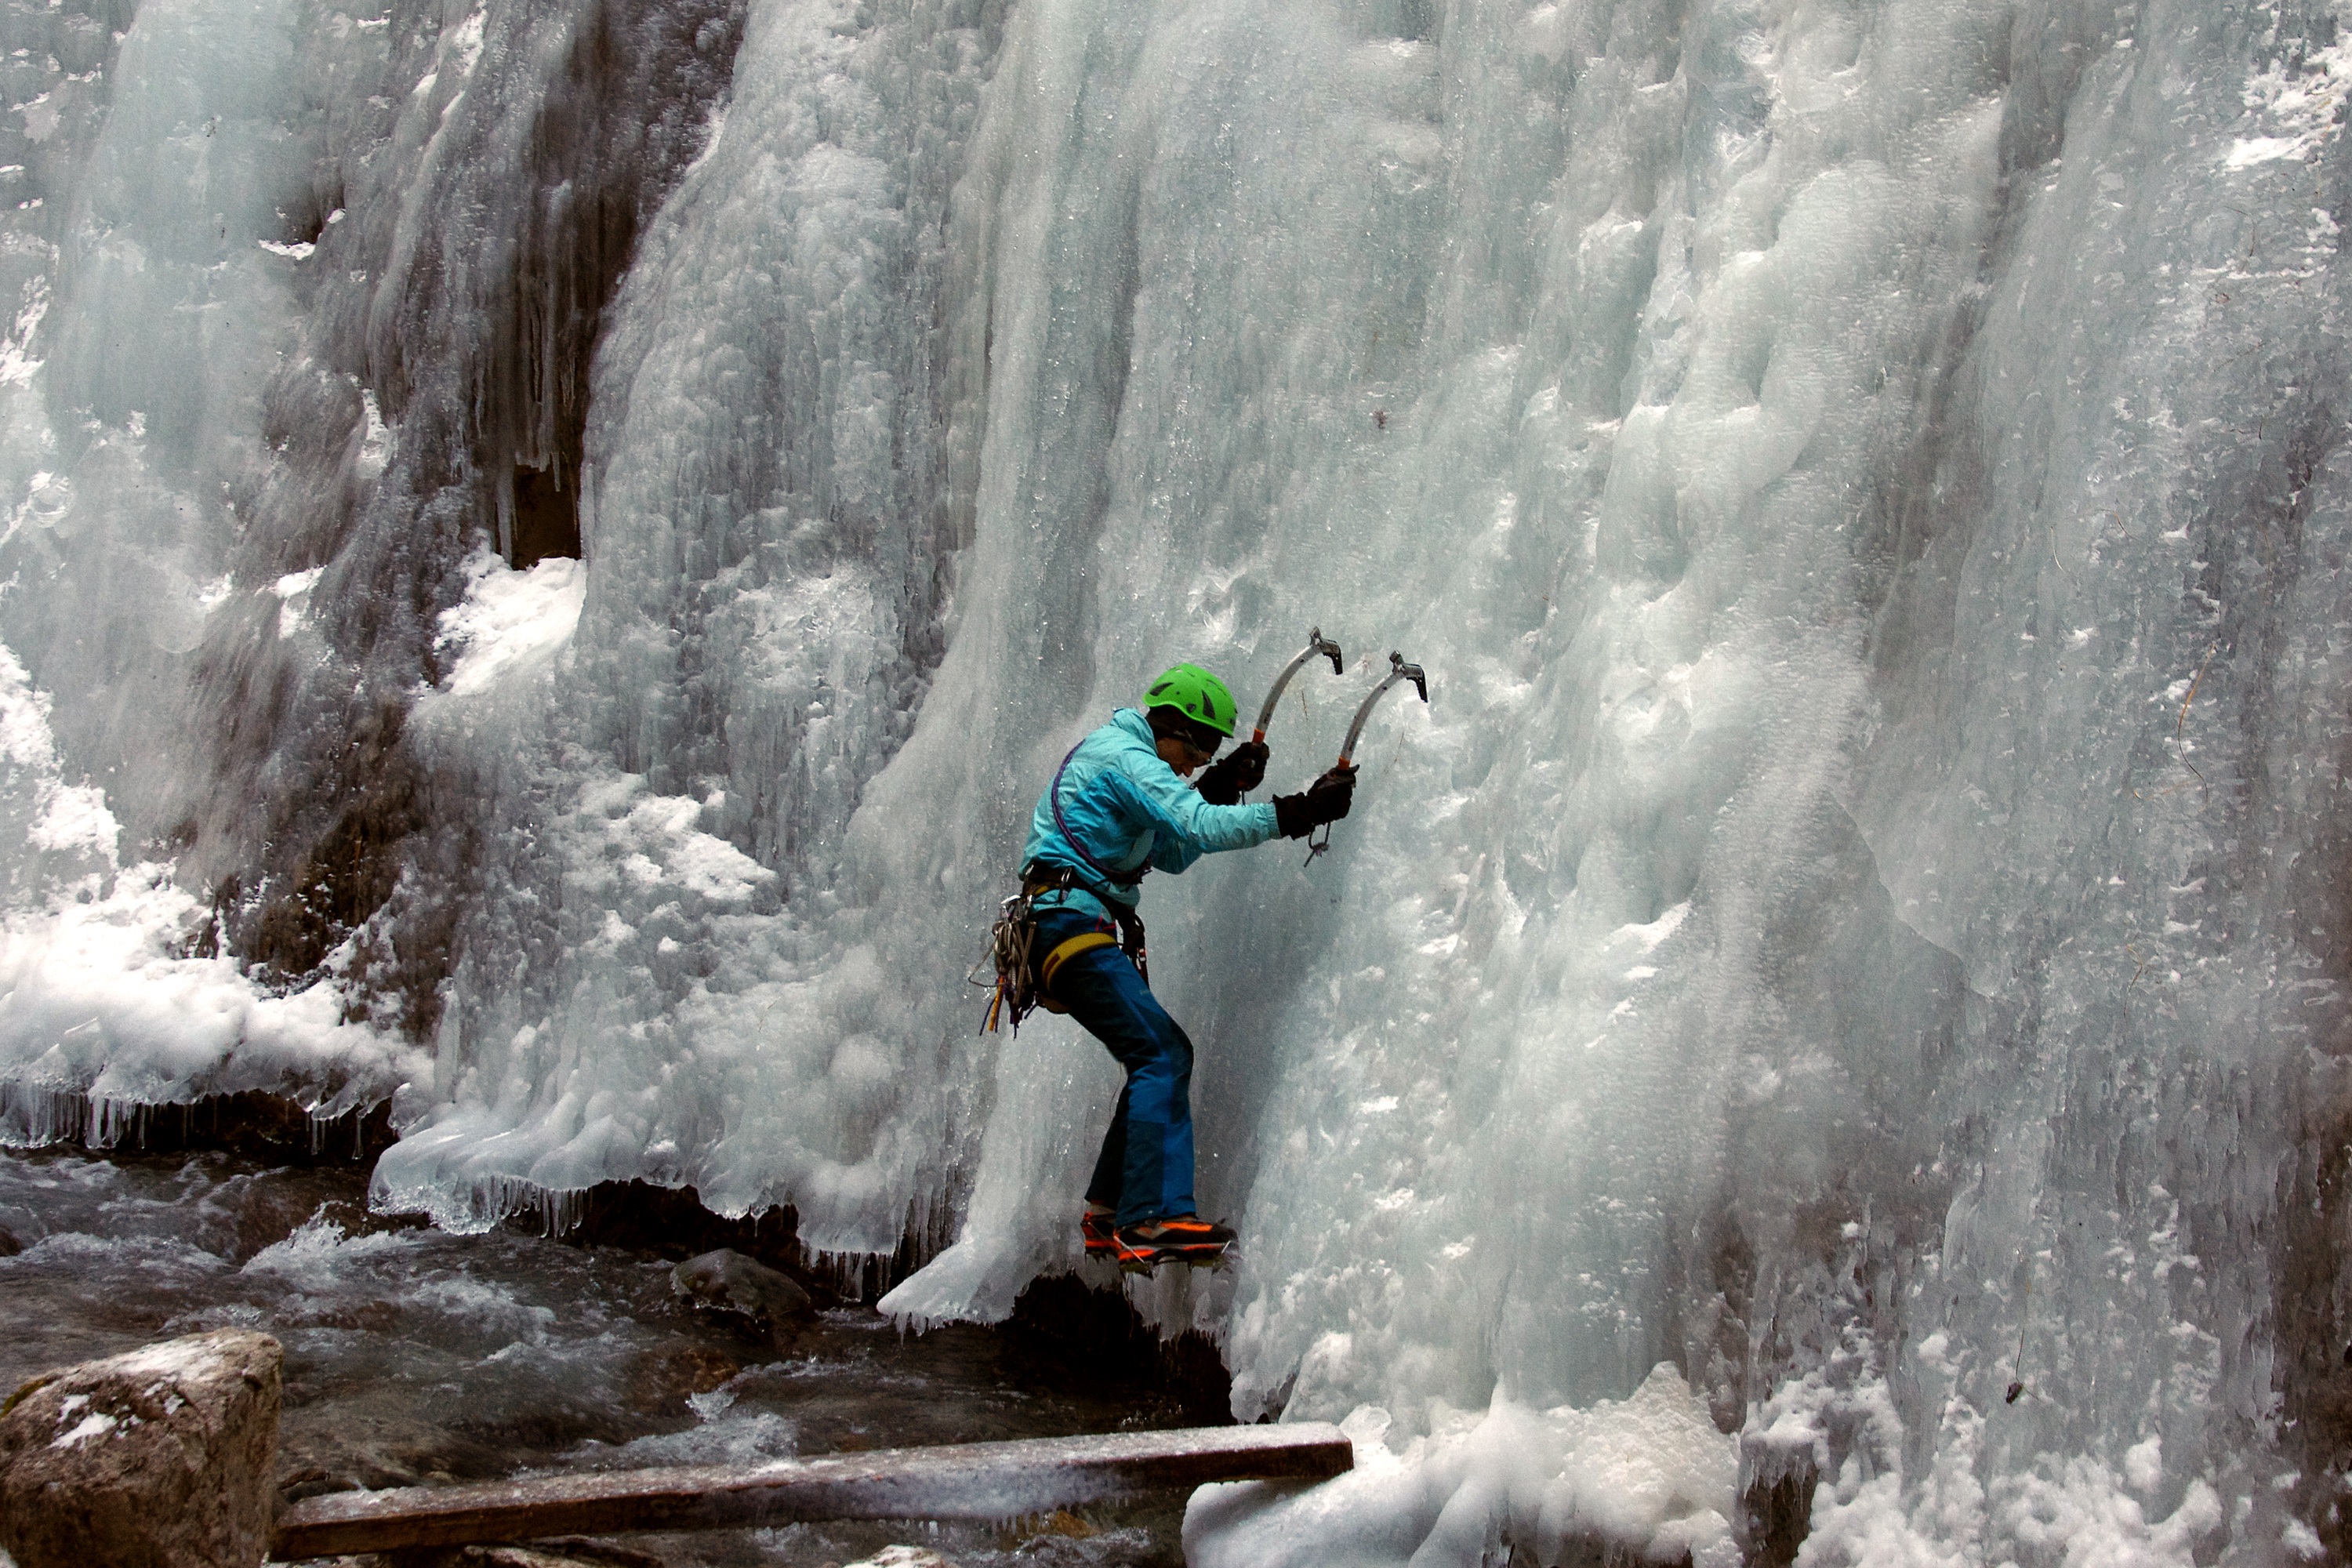
serrai di sottoguda, dolomites, ice falls, marmolada, malga ciapela, sottoguda, belluno, veneto, italy, ice climbing, ice, winter sports, mountaineering